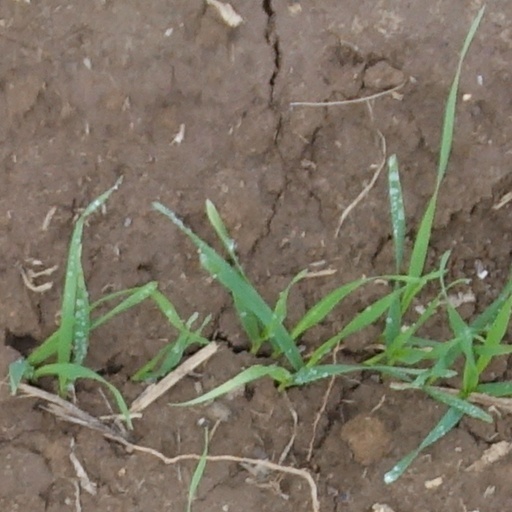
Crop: wheat